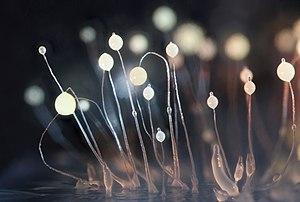
La taxinomie et la systématique des champignons ont pour objet de décrire, nommer, inventorier et organiser en entités hiérarchisées les organismes fongiques étudiés par la mycologie.